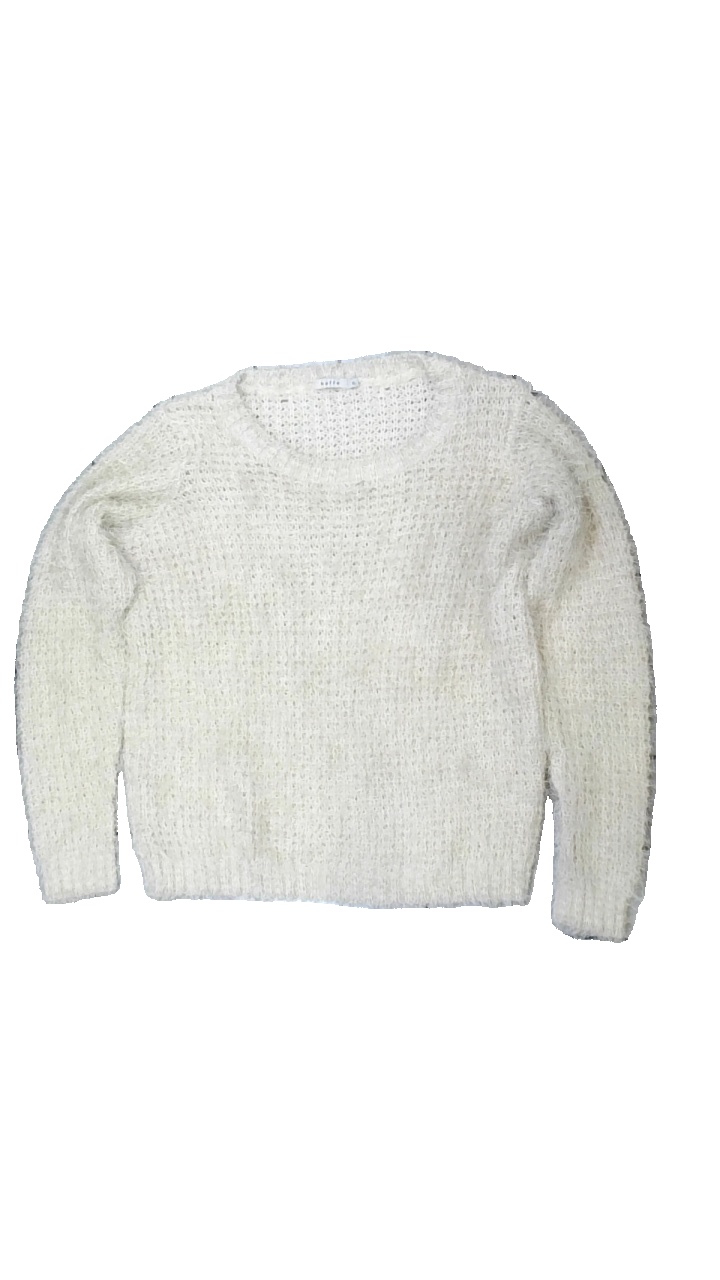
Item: Top (Ladies)
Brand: Kaffe
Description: virkad tröja
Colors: Beige
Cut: C-collar
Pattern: Transparent
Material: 72% akryl 28% polyester
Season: All
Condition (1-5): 5
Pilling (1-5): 5
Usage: Reuse
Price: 50-100